Toño Ramírez

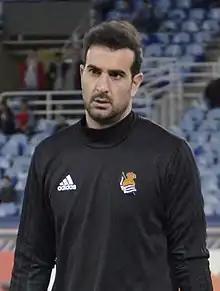
Toño with Real Sociedad in 2018

Antonio Ramírez Martínez (born 23 November 1986), commonly known as Toño, is a Spanish professional footballer who plays as a goalkeeper for Tercera Federación club Náxara CD.